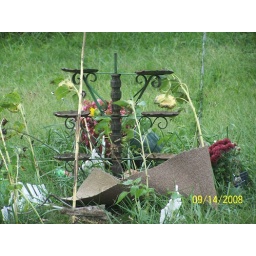
Can't find bowls that were the water baths for the birds.. Took the bird feeders in as they were flying through the air.